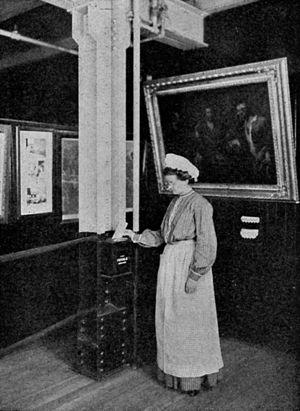
La boîte à idées est un système organisé par lequel un salarié d'une entreprise peut, à tout moment, formuler par écrit une idée susceptible d'intéresser sa hiérarchie. Si son idée est retenue et que son application s'avère particulièrement intéressante, il aura droit à une contrepartie selon des règles bien définies.